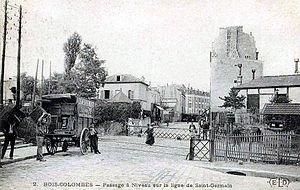
Bois-Colombes - Passage a niveau sur la ligne de Saint-Germain.
Bois-Colombes est une commune française du département des Hauts-de-Seine en région Île-de-France.